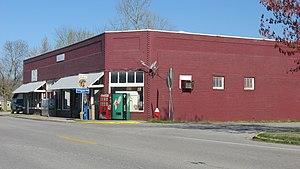
Karnak est un village situé au nord-est du comté de Pulaski dans l'Illinois, aux États-Unis. Il est incorporé le 17 octobre 1923.